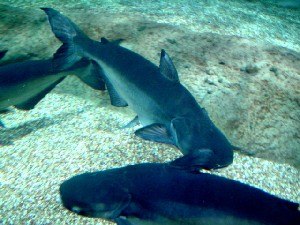
Pangasianodon gigas
Kæmpemallen Pangasianodon gigas er vægtmæssigt en af de største ferskvandsfisk i verden. Den lever især i Lao delen af Mekong floden, hvor den er udryddelsestruet på grund af overfiskning og lavere vandkvalitet.